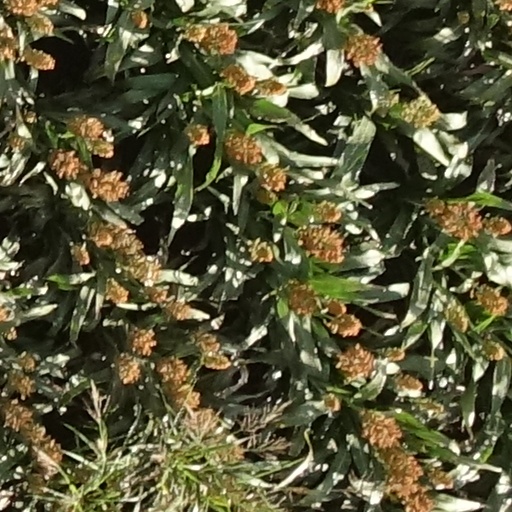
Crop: sorghum